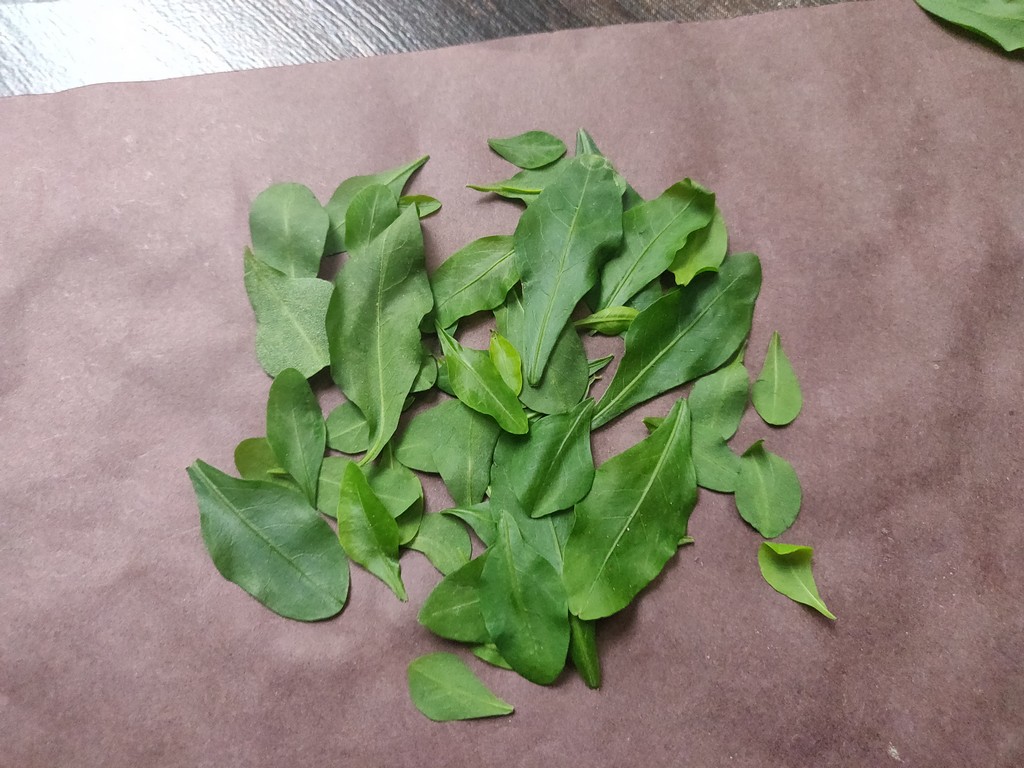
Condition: Healthy
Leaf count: multiple
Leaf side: unknown